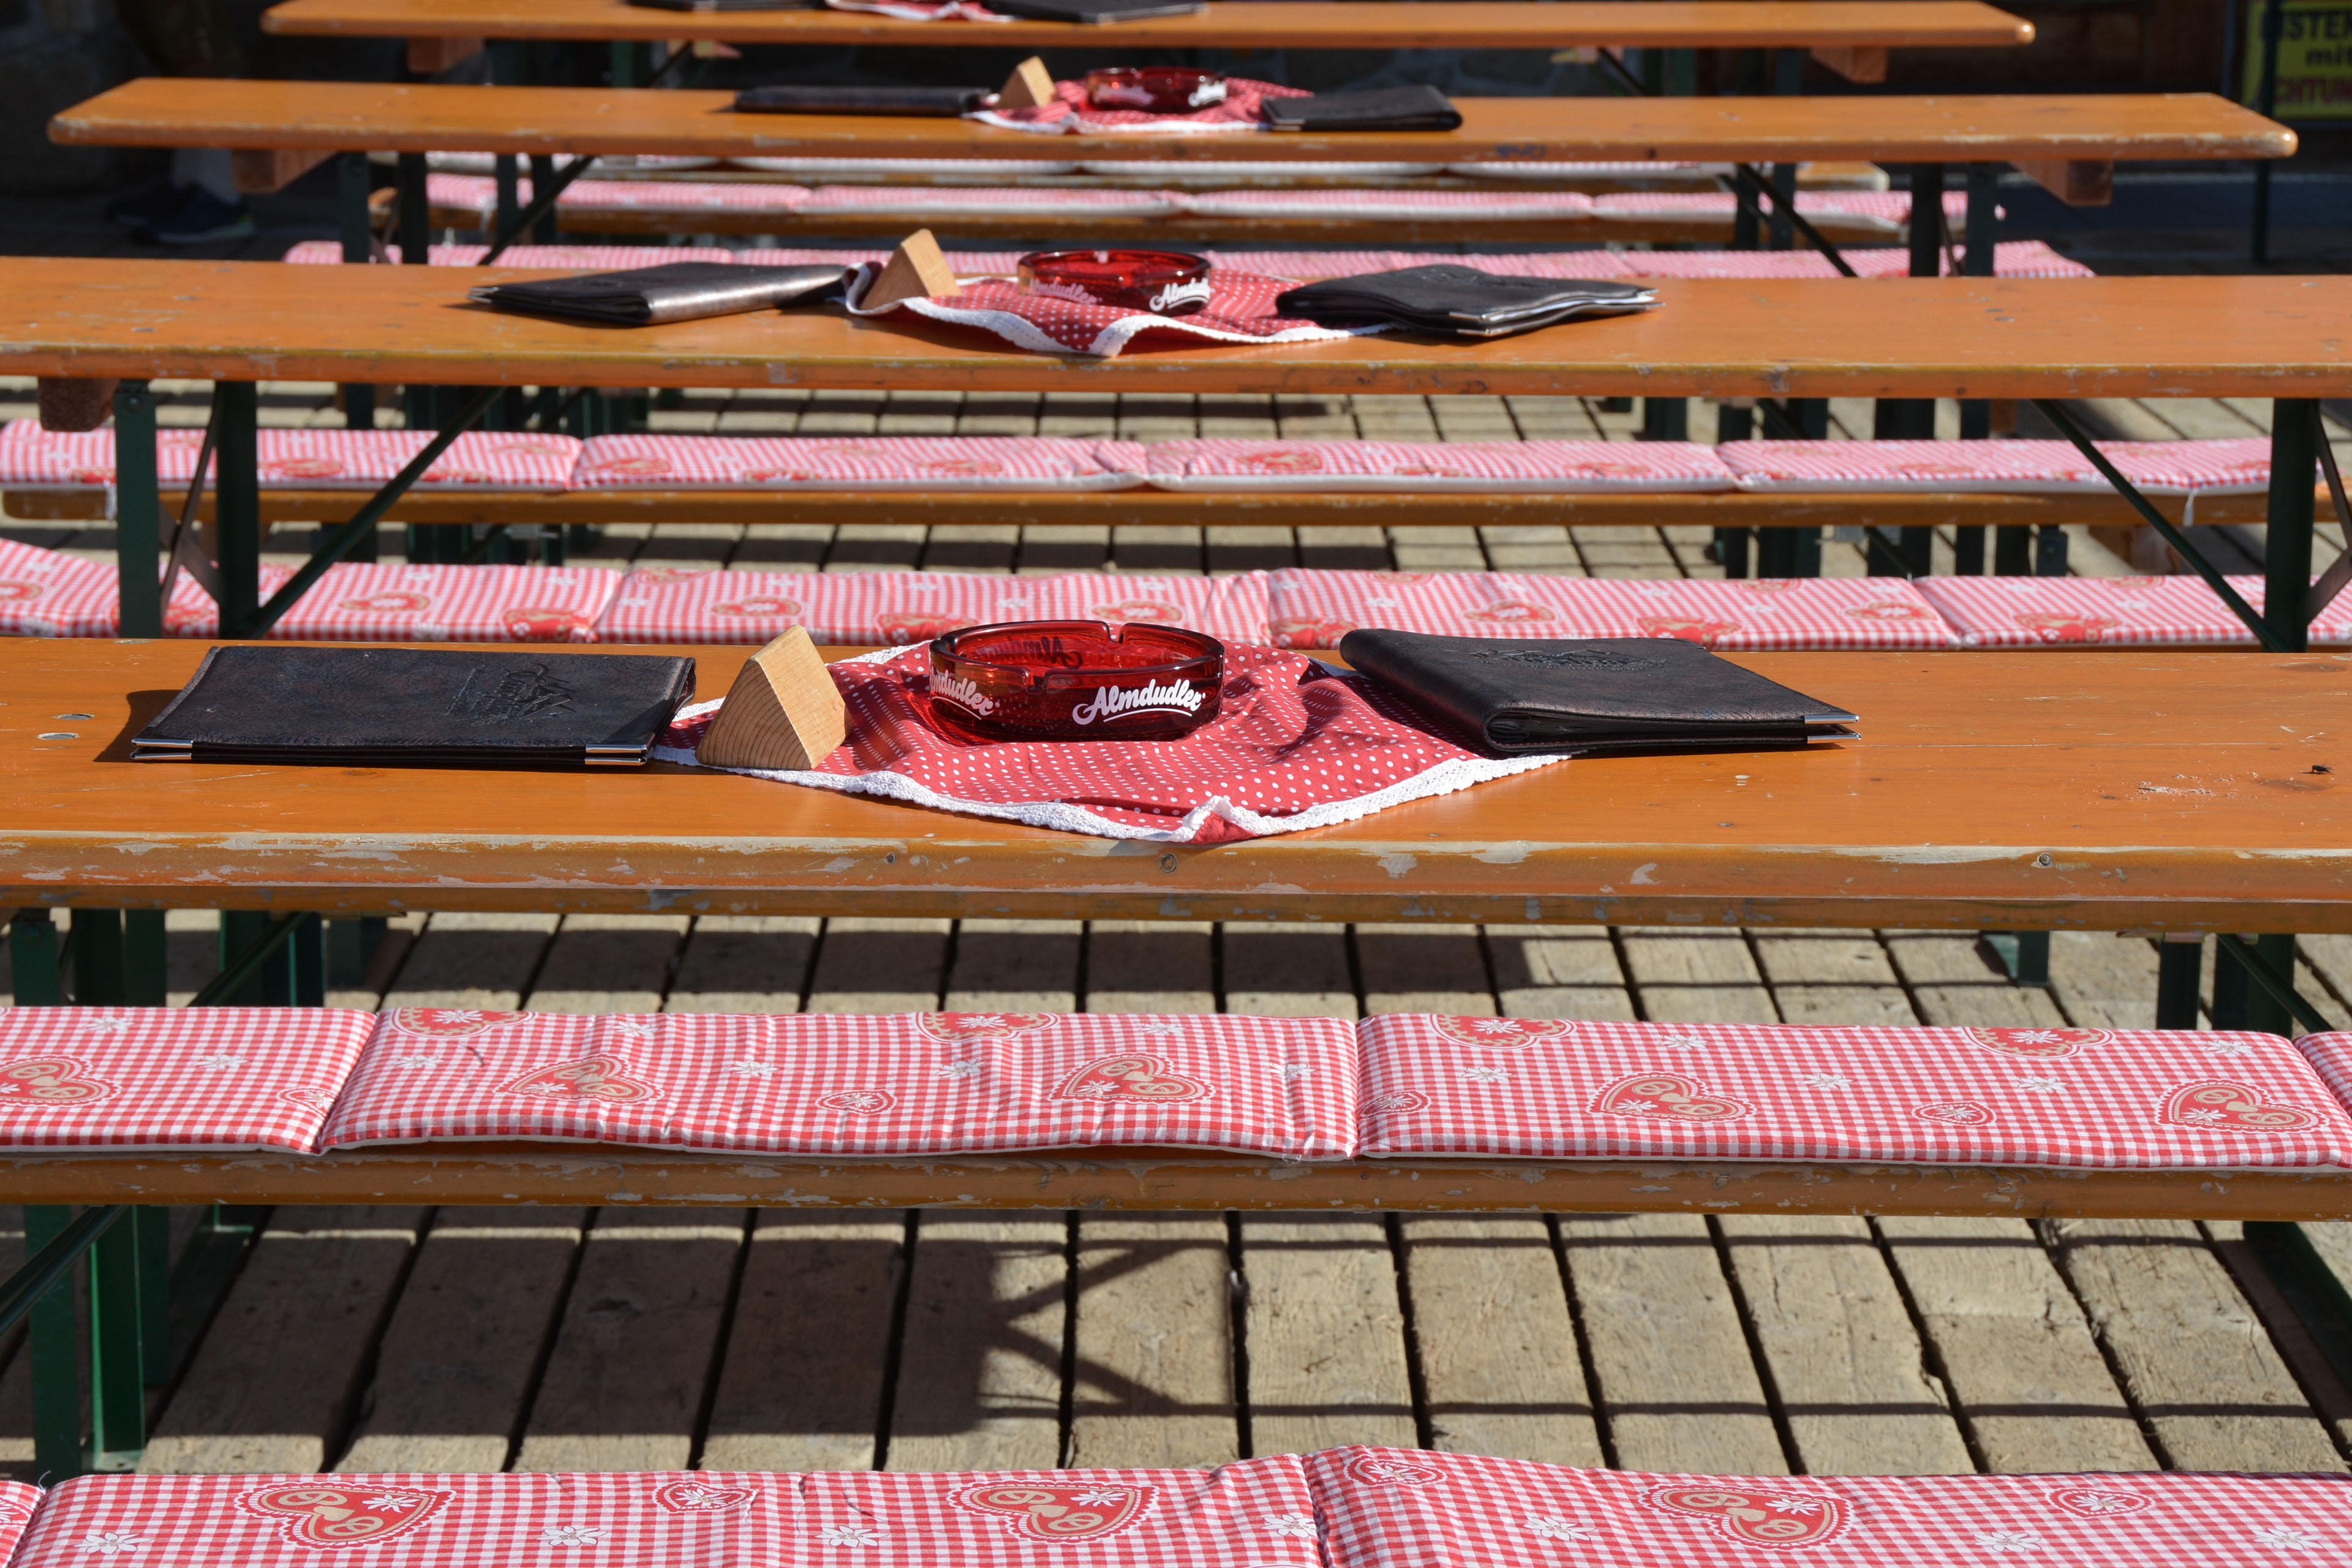
winter, keyboard, relax, piano, drink, rest, eat, lunch, musical instrument, sit, art, hospitality, break, gastronomy, coffee break, dining tables, ski holiday, string instrument, calm before the storm, electronic instrument, folk instrument